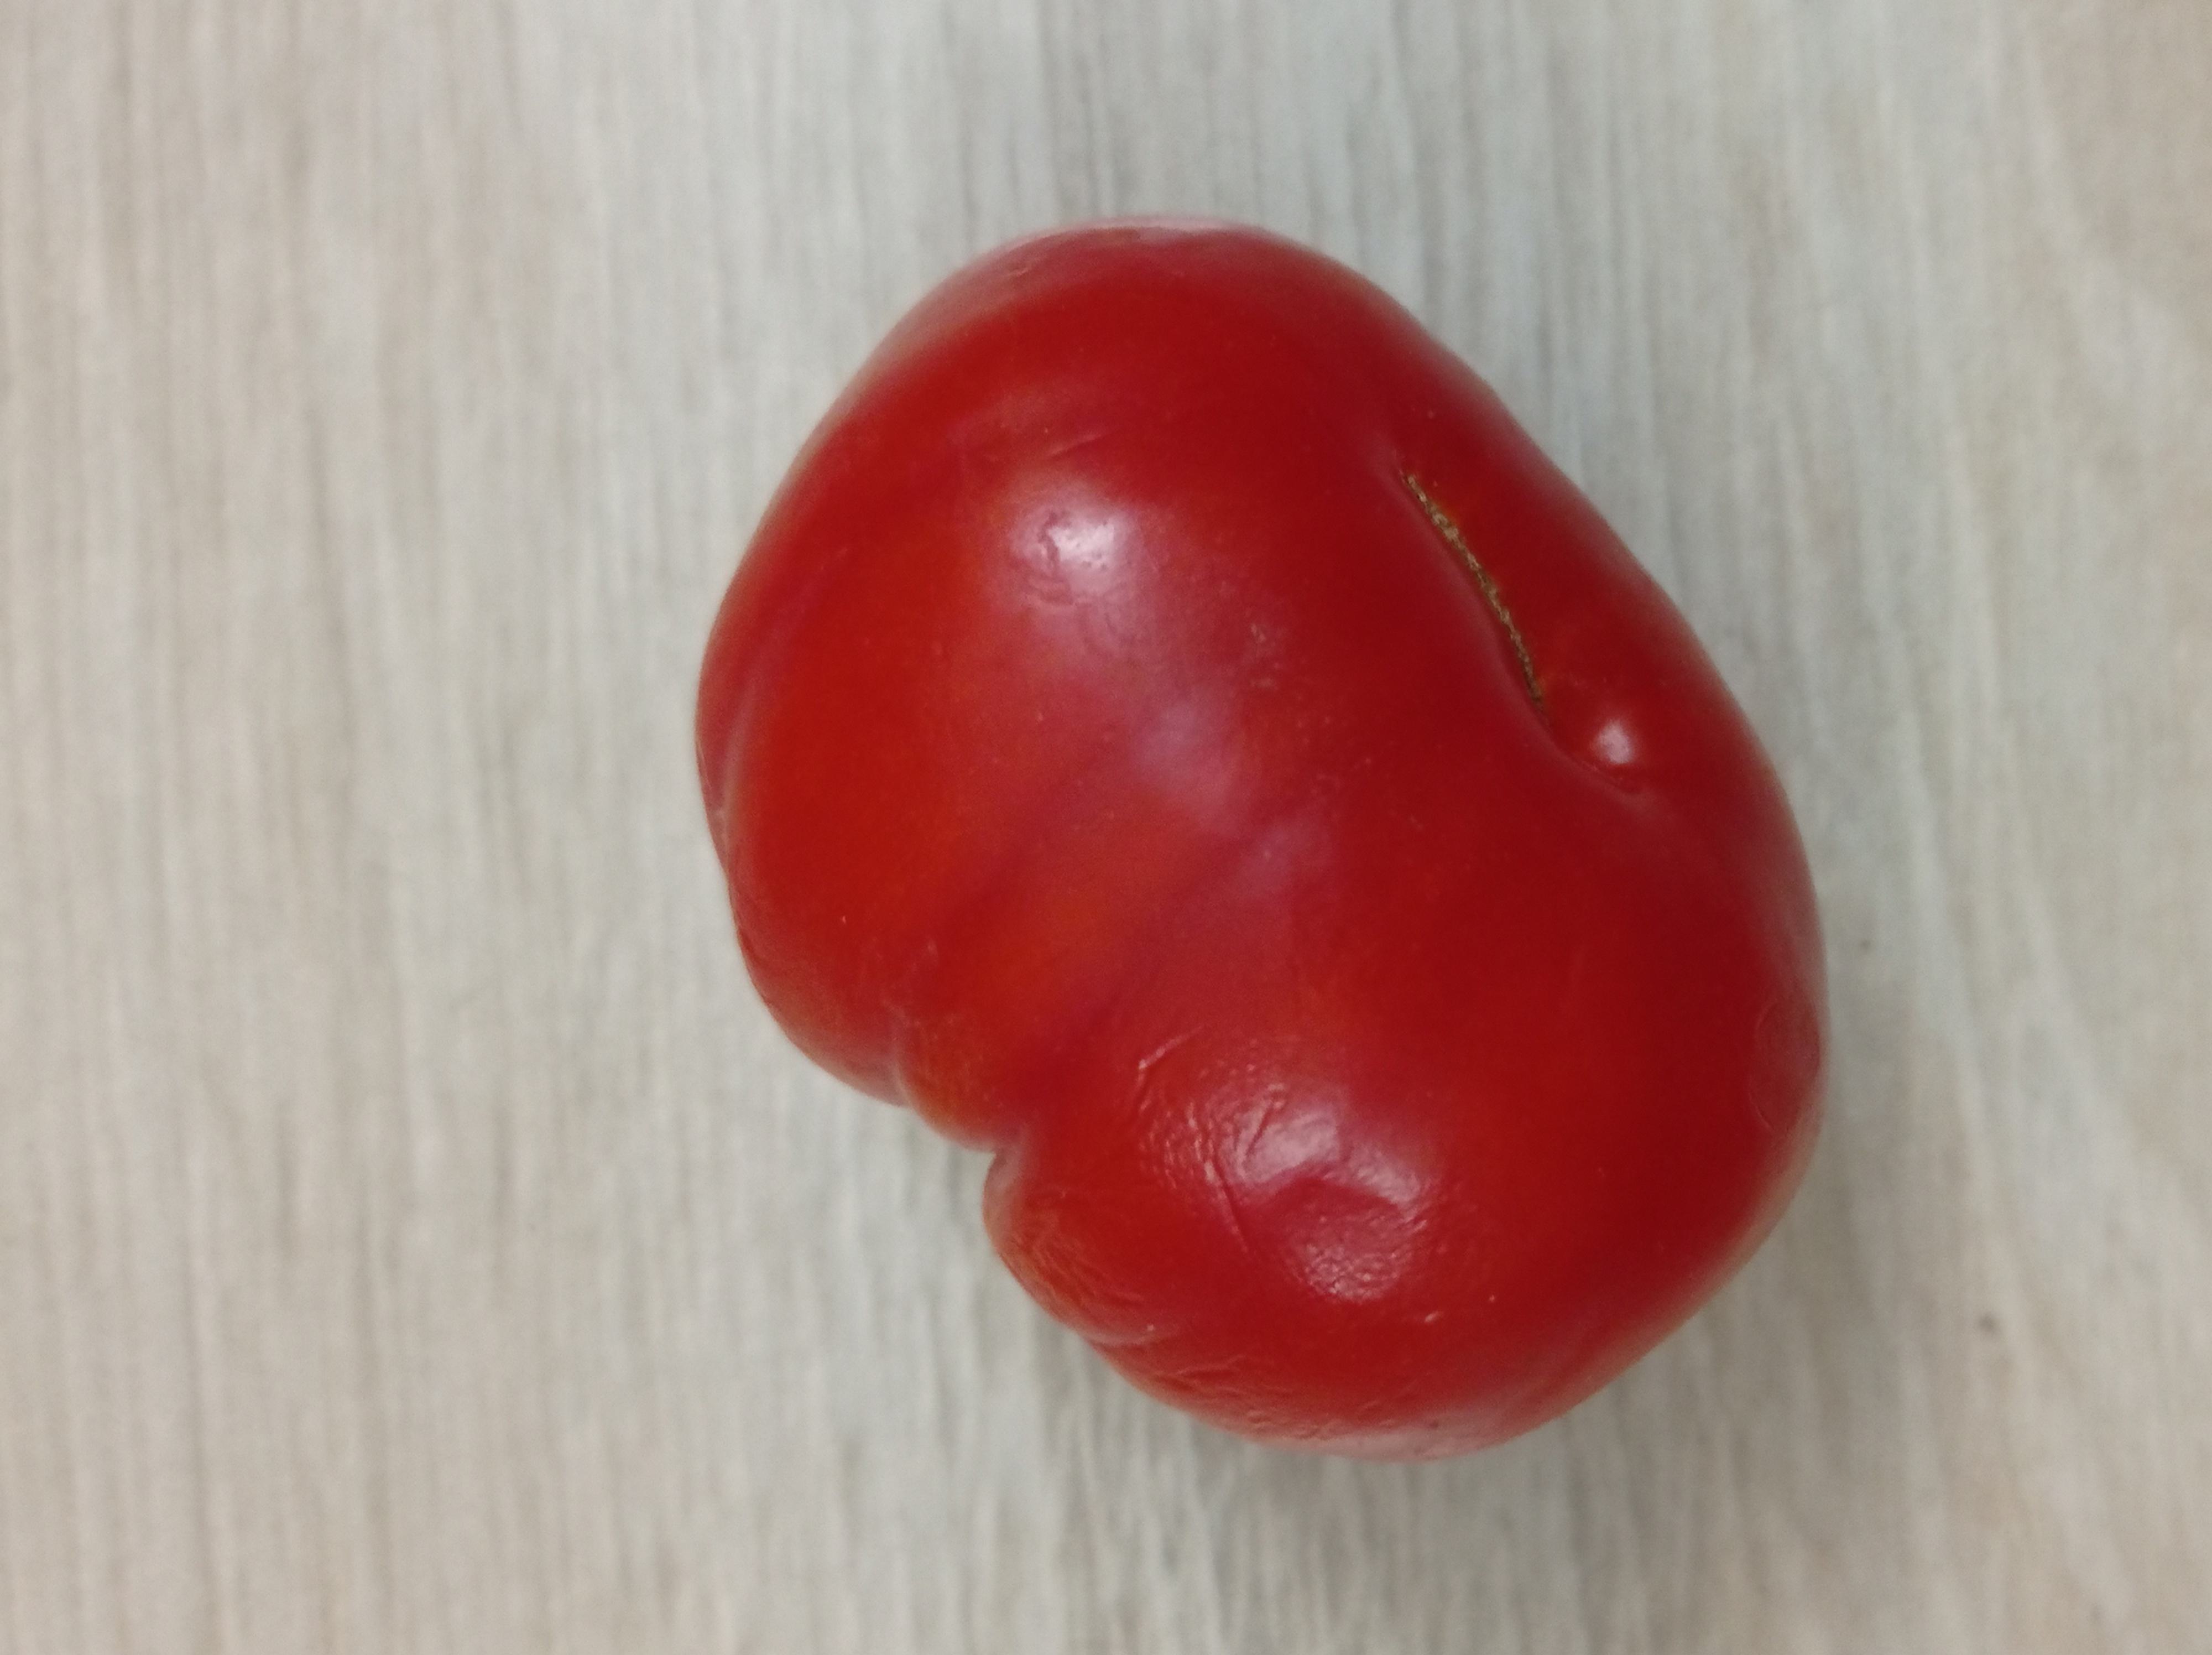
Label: Fresh